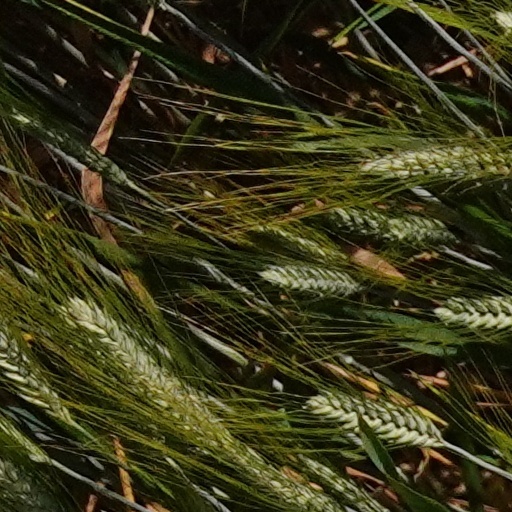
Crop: wheat